Ariel Nahuelpán

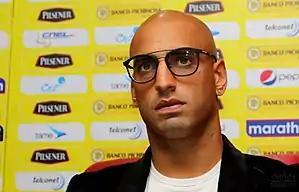
Nahuelpán in 2017

Ariel Gerardo Nahuelpán Osten (born 15 October 1987) is an Argentine professional footballer who plays as a striker for Brazilian Série D club Santa Cruz.